2009 in Malaysia

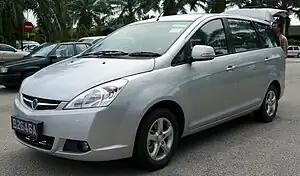
Proton Exora, Proton's first MPV.

This article lists important figures and events in Malaysian public affairs during the year 2009, together with the deaths of notable Malaysians. Malaysia hosted the 2009 ASEAN Para Games between 15 and 19 August. Malaysia recorded more than 2,000 confirmed cases of influenza A(H1N1) ("swine flu") and 76 deaths during a world pandemic of the disease.